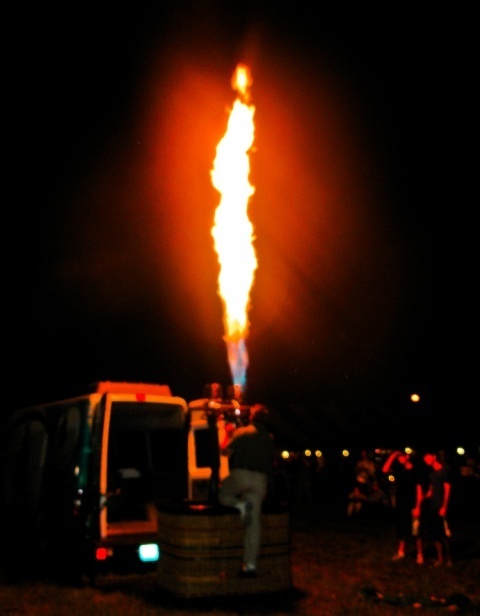
Label: not_food